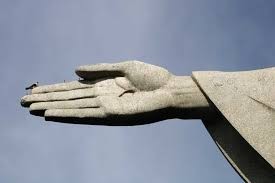
Landmark: Christ the Reedemer